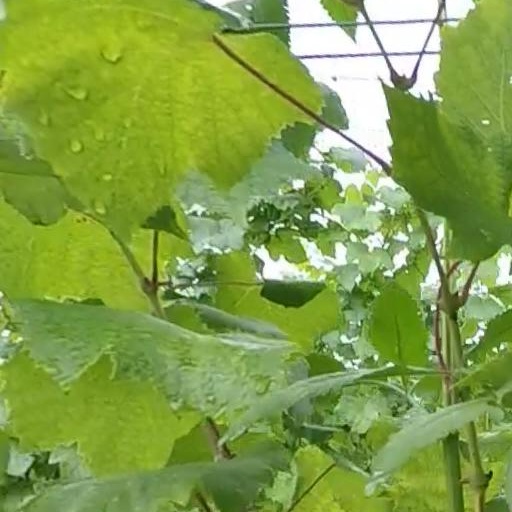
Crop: grape